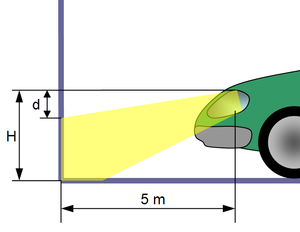
Les phares d'automobiles sont des projecteurs de lumière destinés à l'éclairage de la route empruntée par un véhicule la nuit. Ils sont un constituant de l'éclairage standard des automobiles. Ils servent aussi à rendre le véhicule plus facilement visible par les autres, notamment par temps de pluie. Il existe également des phares de jour destinés à accroître la visibilité diurne.